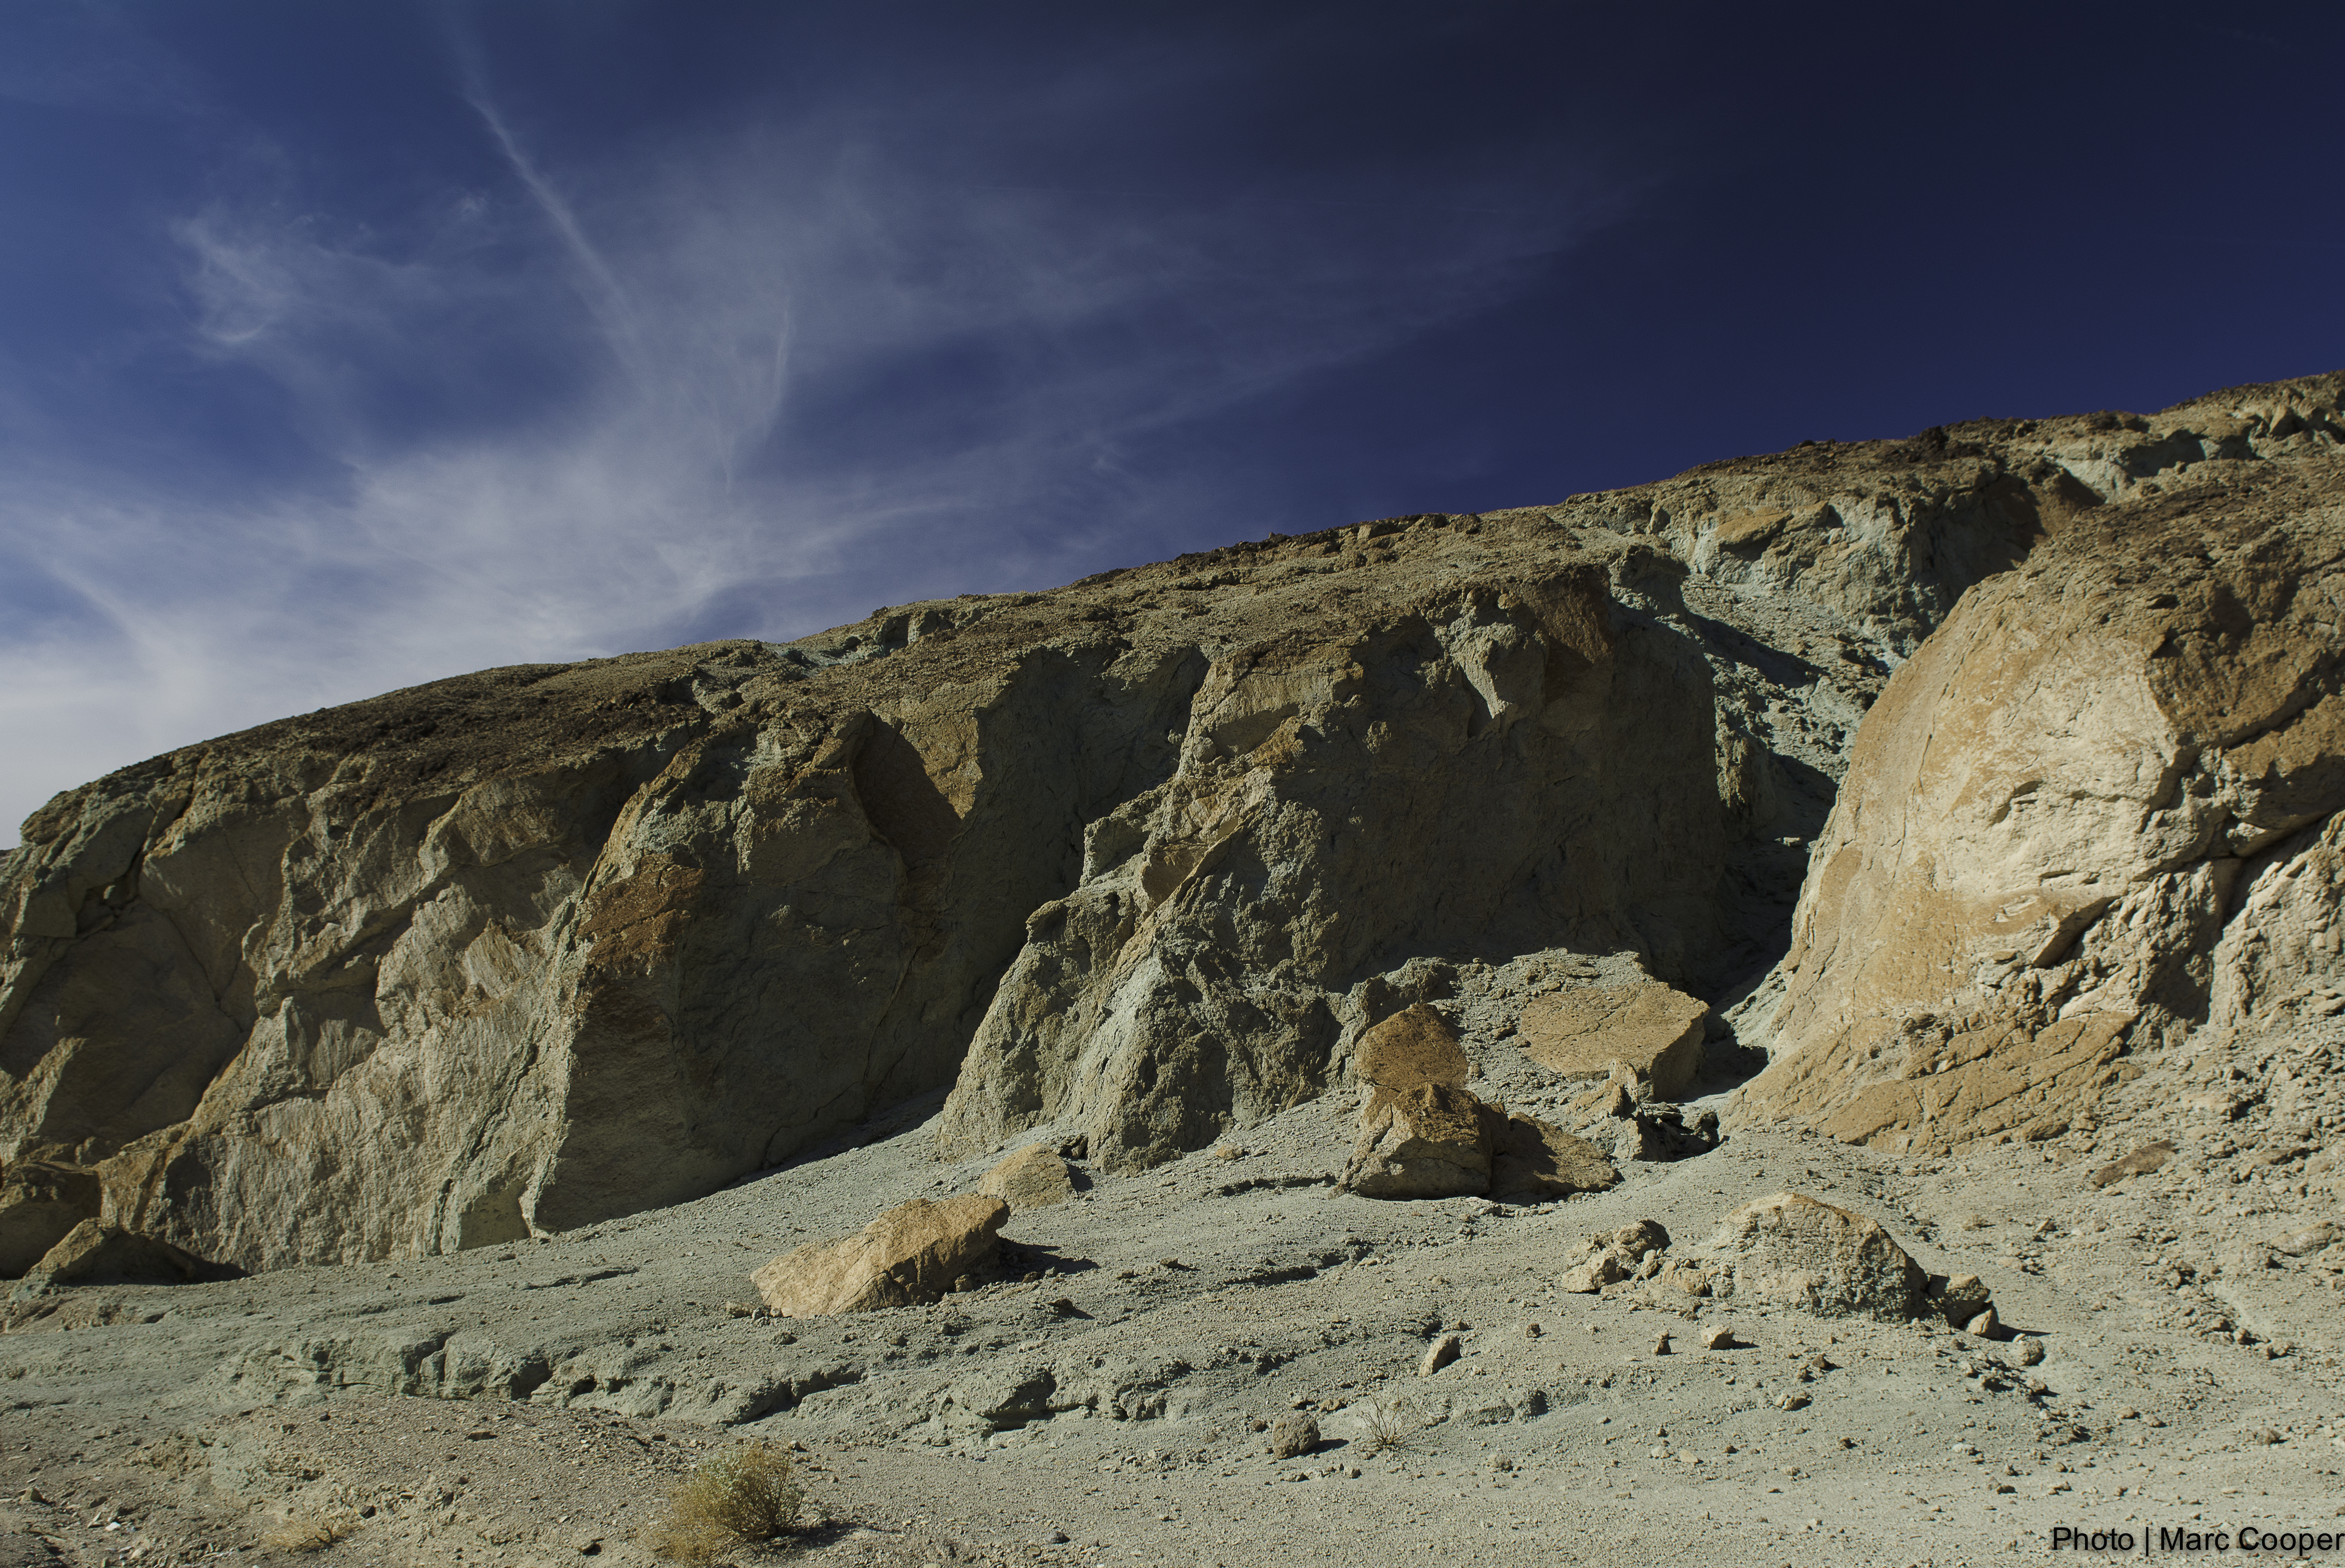
landscape, sea, rock, mountain, valley, formation, cliff, terrain, material, geology, badlands, plateau, deathvalley, marccooper, devilsgolfcourse, artistspalette, wadi, landform, natural environment, geographical feature